Obadiah Rich (silversmith)

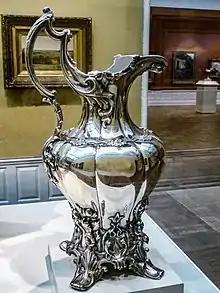
Water jug, 1845-1850

Obadiah Rich (August 17, 1809 - July 6, 1888) was a noted American silversmith, active in Boston.